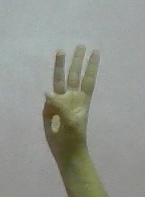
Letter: thaa